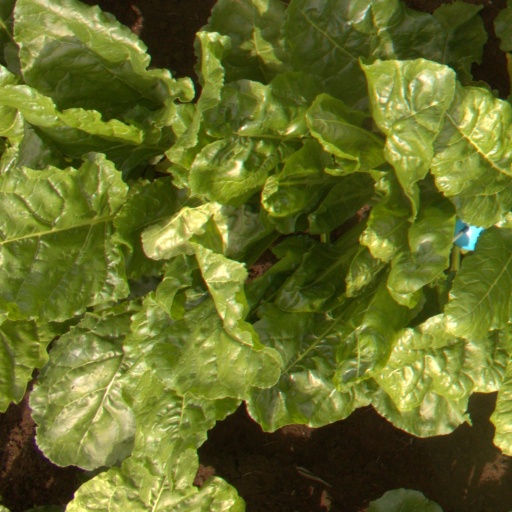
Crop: sugar beet